Clayton Hickman

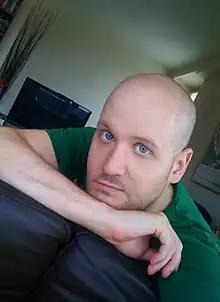
Clayton Hickman in 2010

Clayton James Hickman (born 5 January 1977, in Bristol) is a British scriptwriter, magazine editor, journalist and designer.